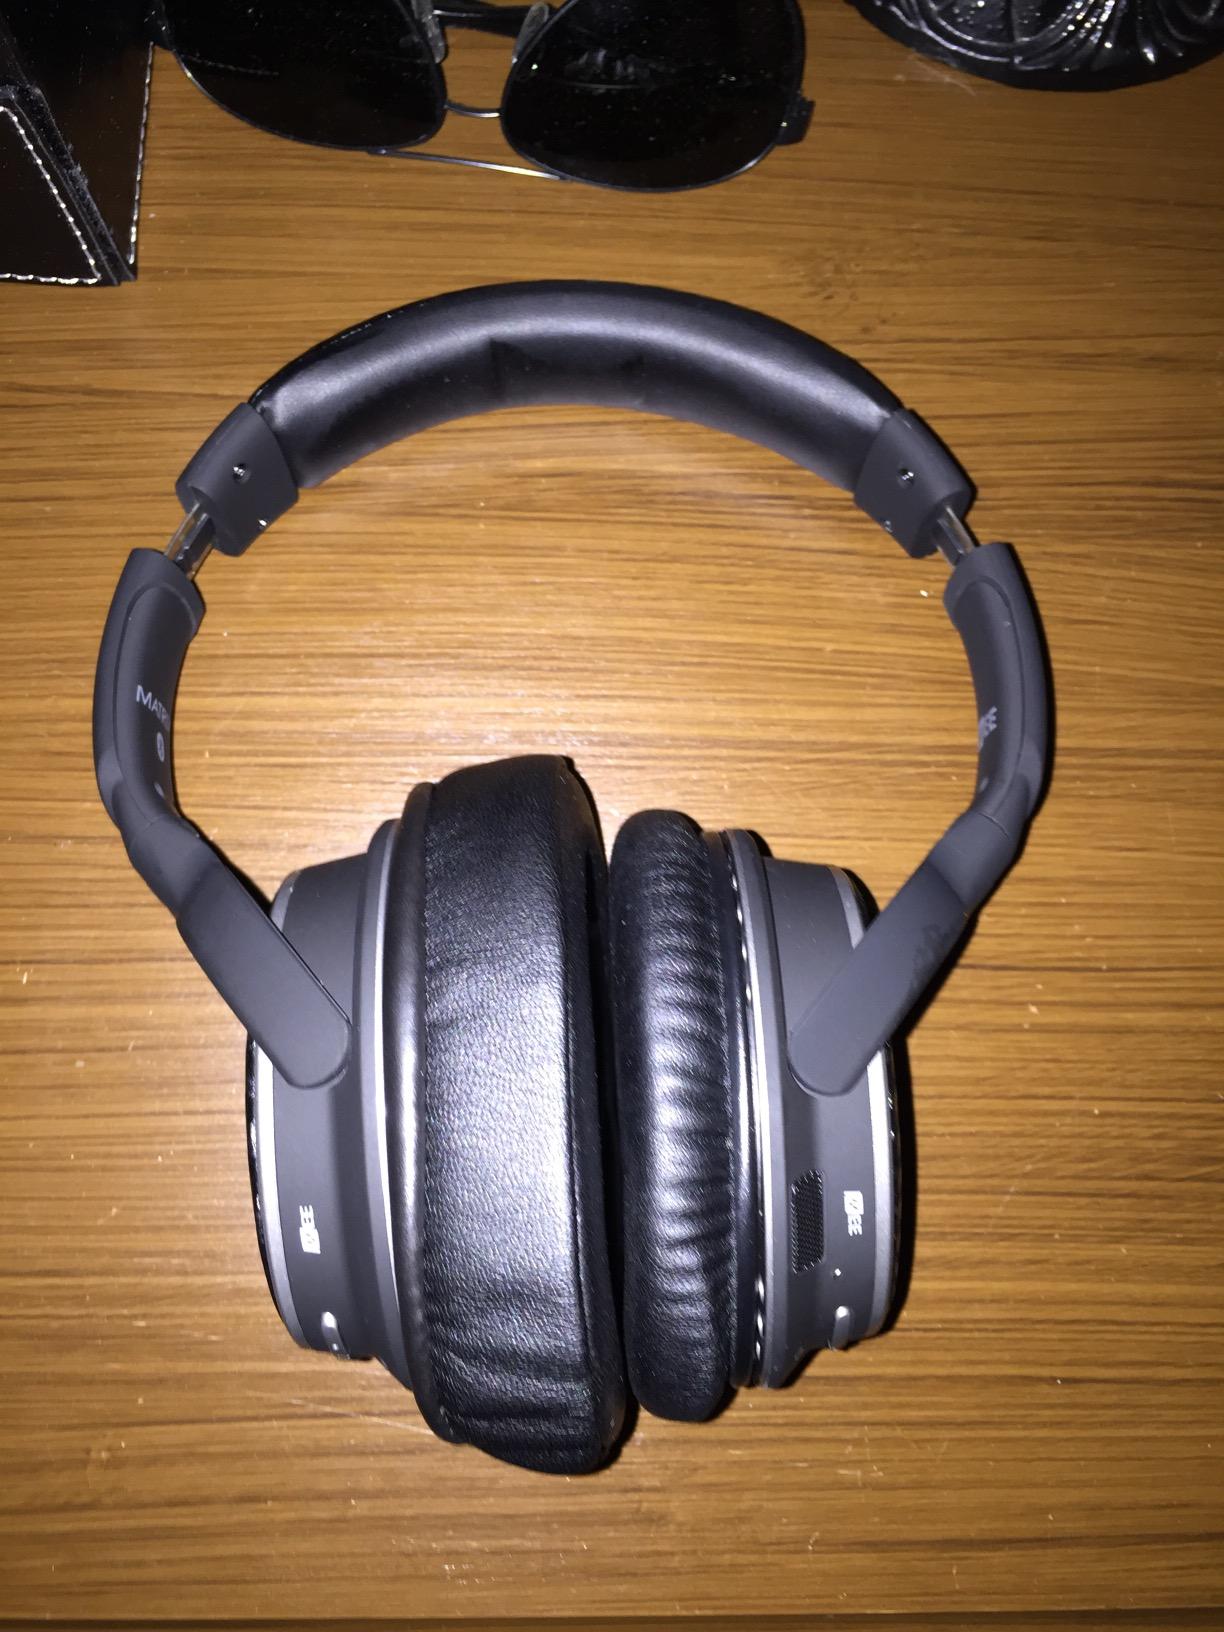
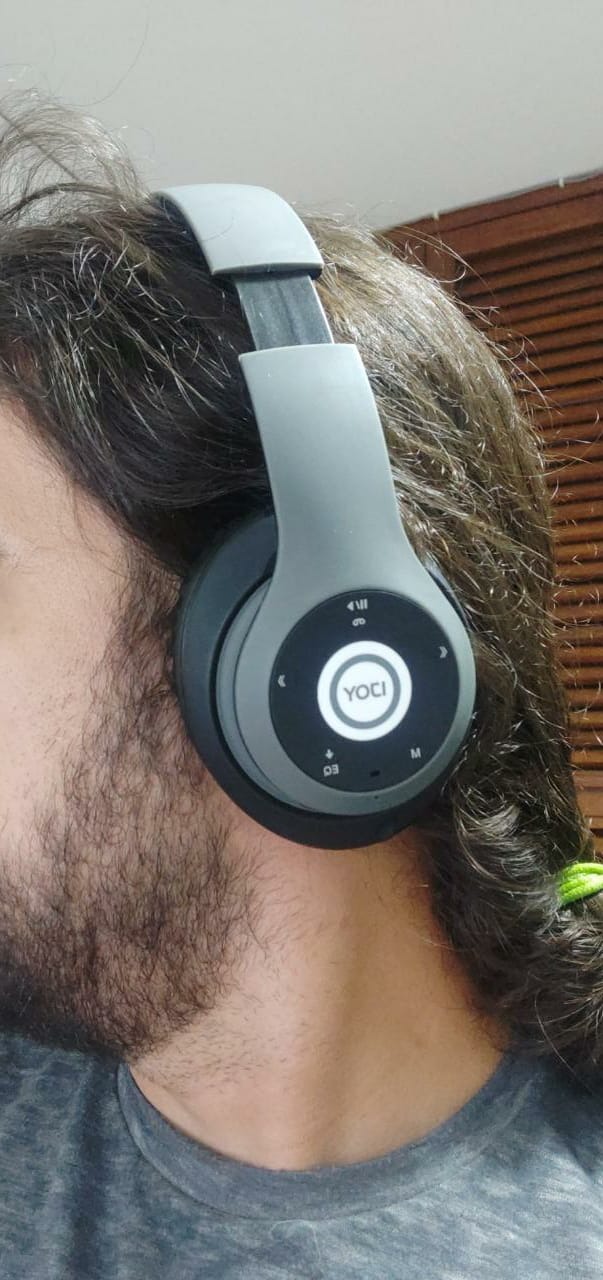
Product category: headphones
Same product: no